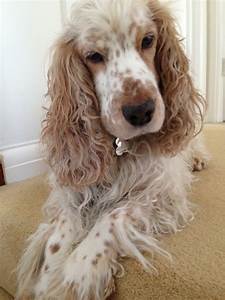
Label: cane